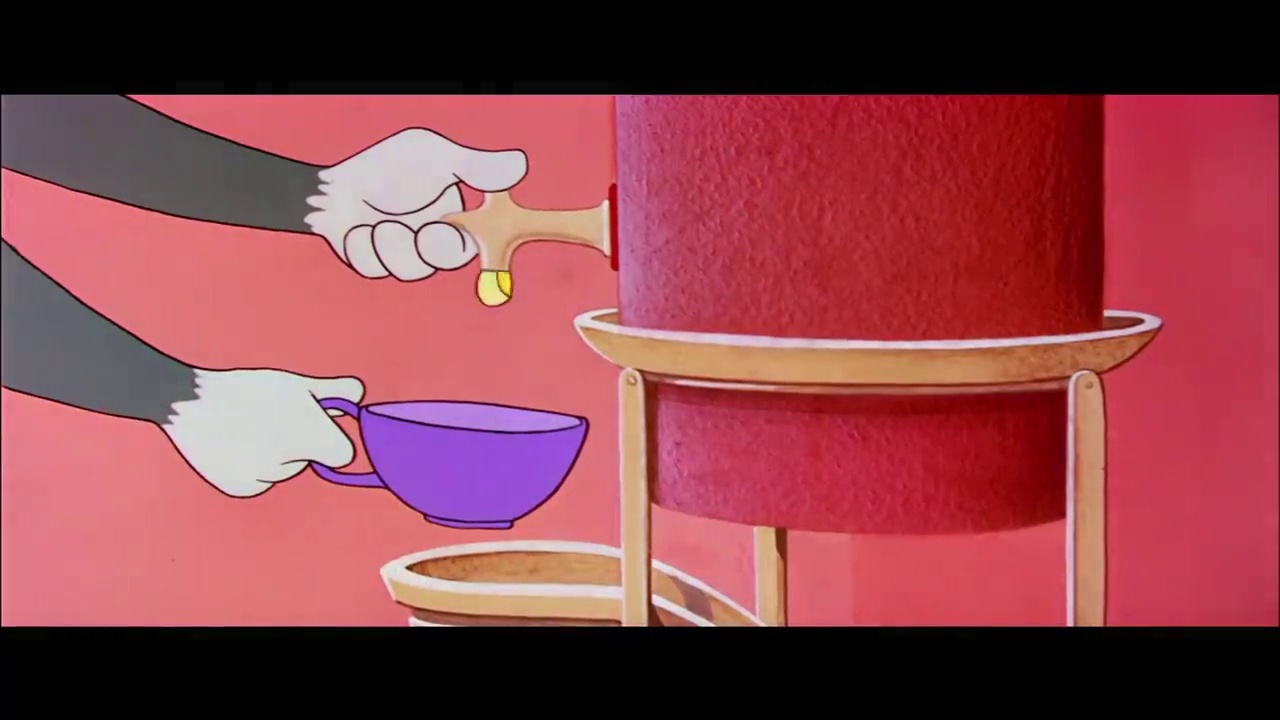
Portrait style: Cartoon Portrait